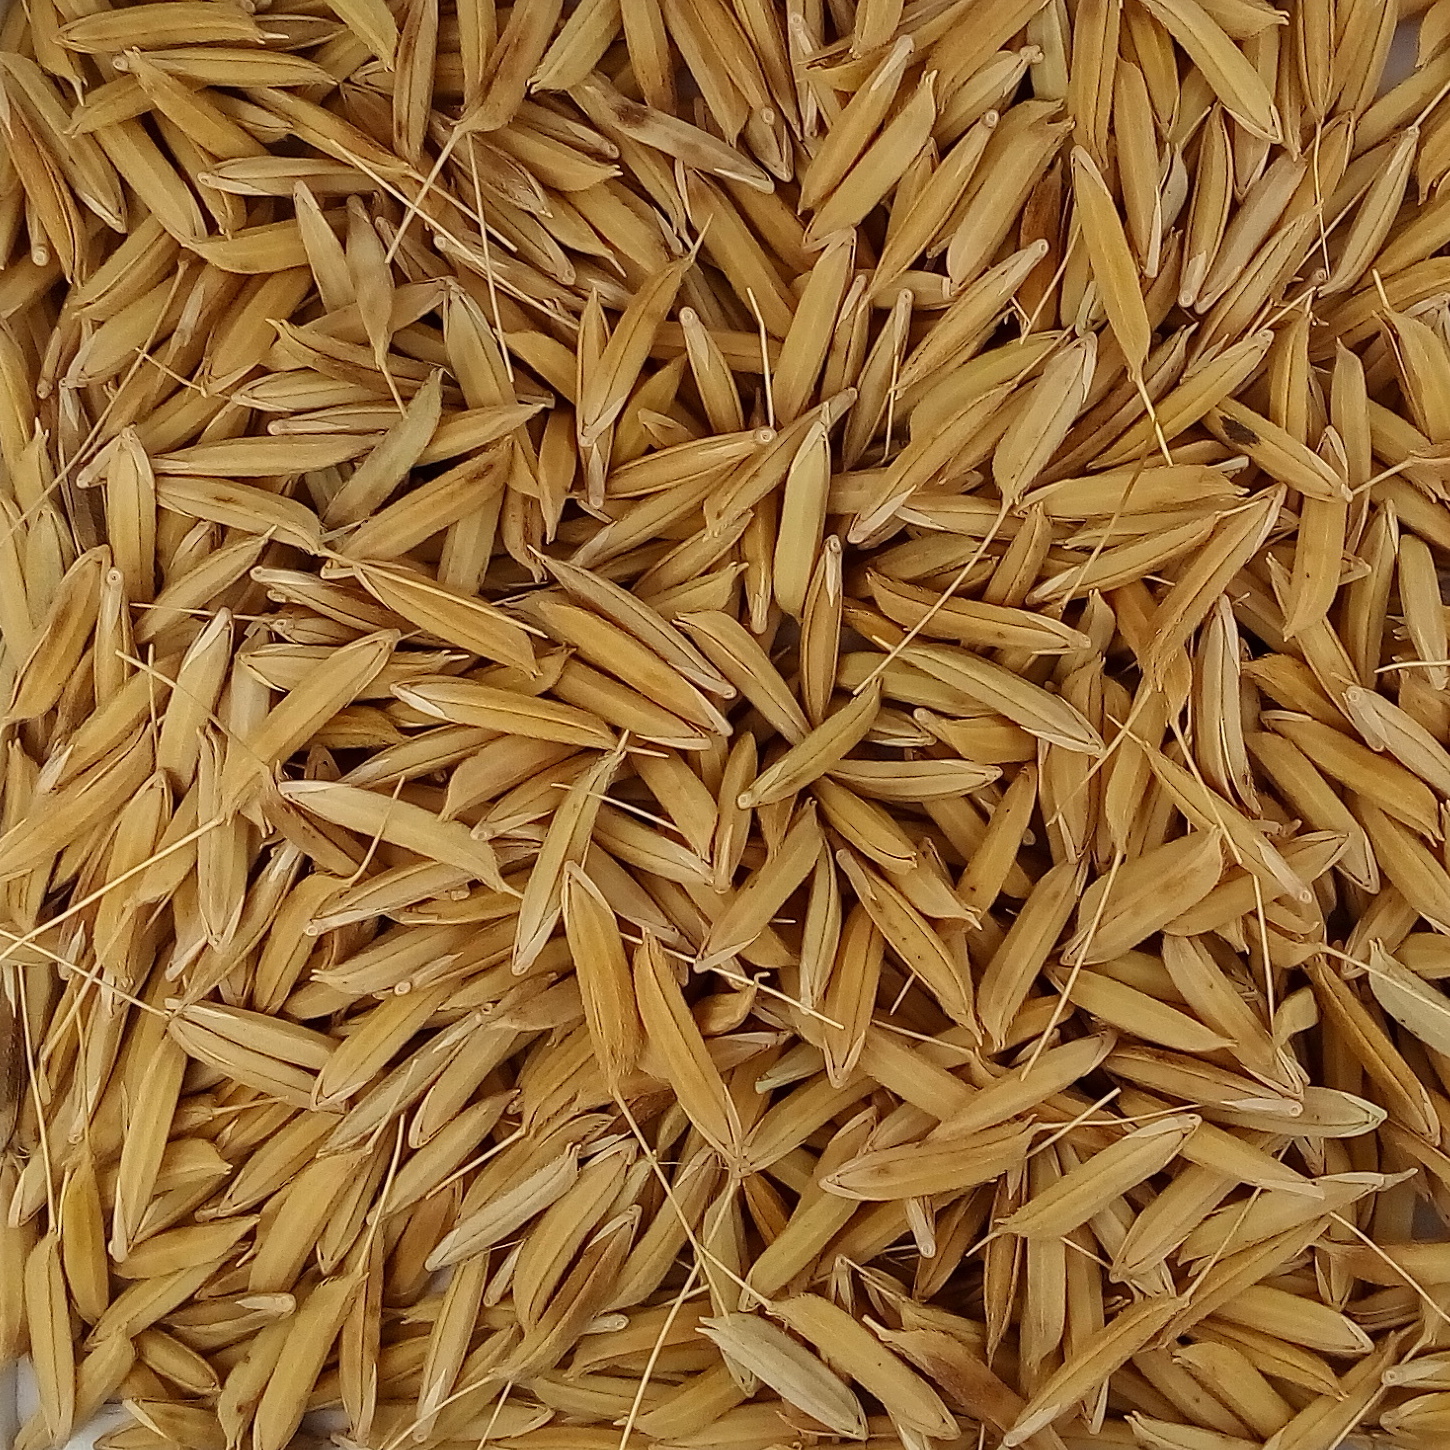
Rice seed variety: 1728